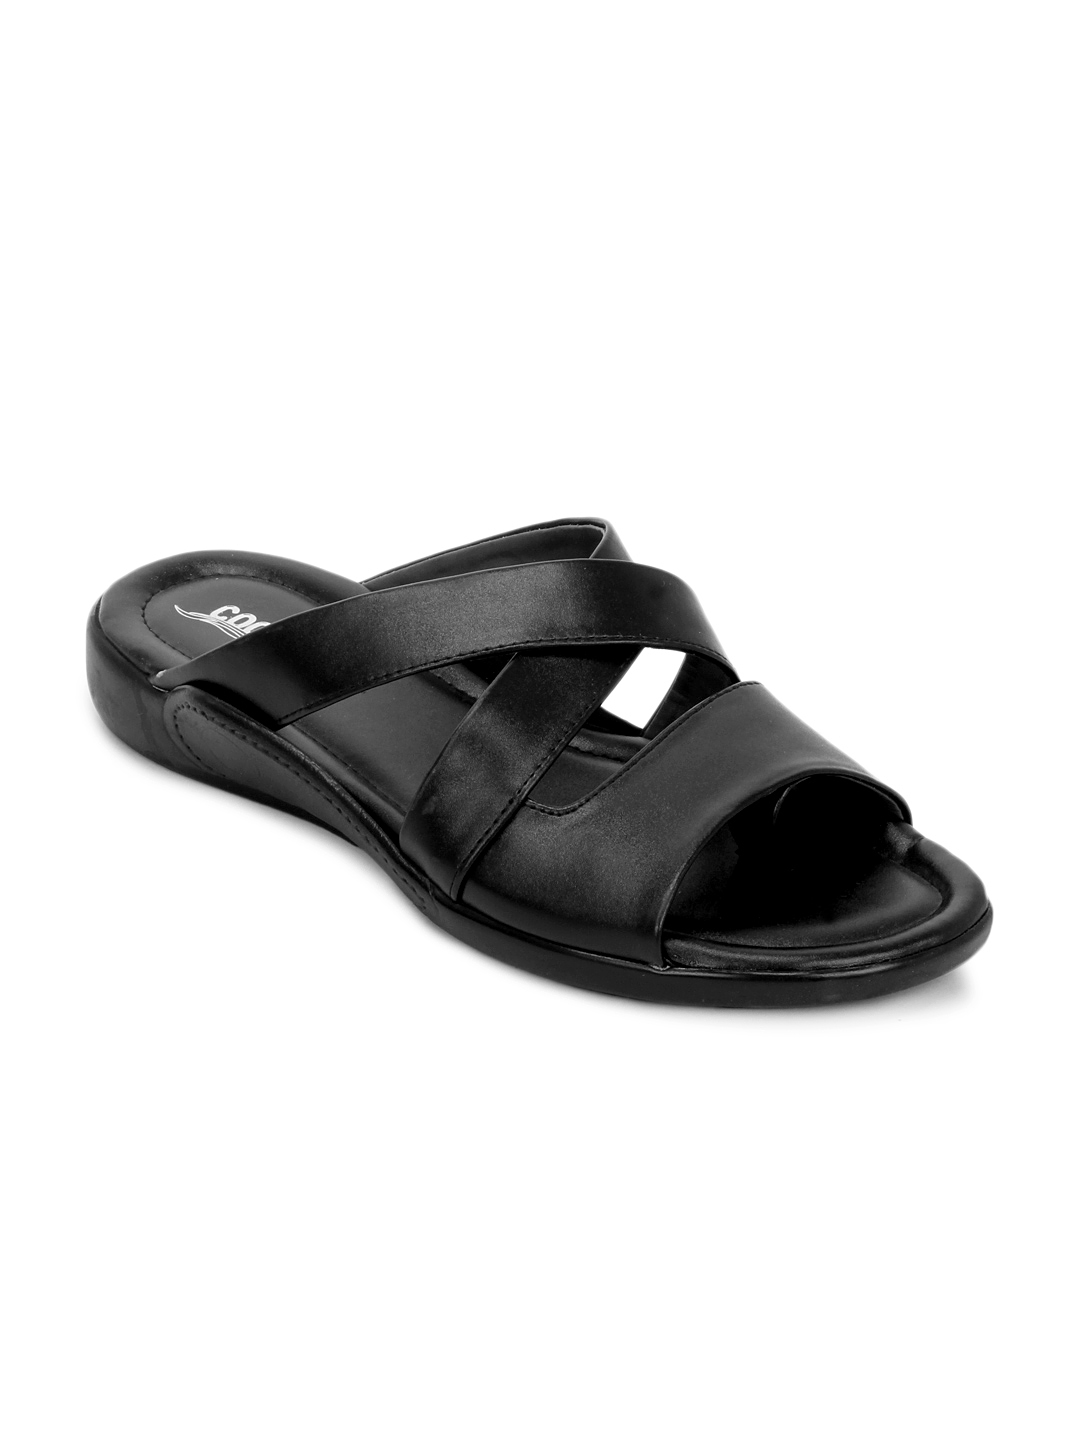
Coolers Men Black Sandals
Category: Footwear / Sandal / Sandals
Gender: Men
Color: Black
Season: Summer 2012
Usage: Casual